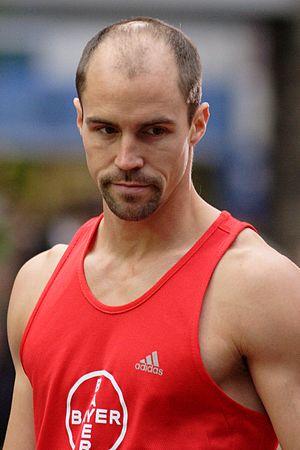
Richard Spiegelburg est un sauteur à la perche allemand. La photographie a été prise lors du Domspringen à Aix-la-Chapelle en Allemagne. Camera data Camera: Canon EOS 350D Lens: EF 300 mm 1:4 L IS USM Focal length: 300 mm Aperture: f/4 Exposure time: 1/250 s Sensivity: ISO 800
Richard Spiegelburg est un athlète allemand spécialiste du saut à la perche. Il est le frère de Silke Spiegelburg.